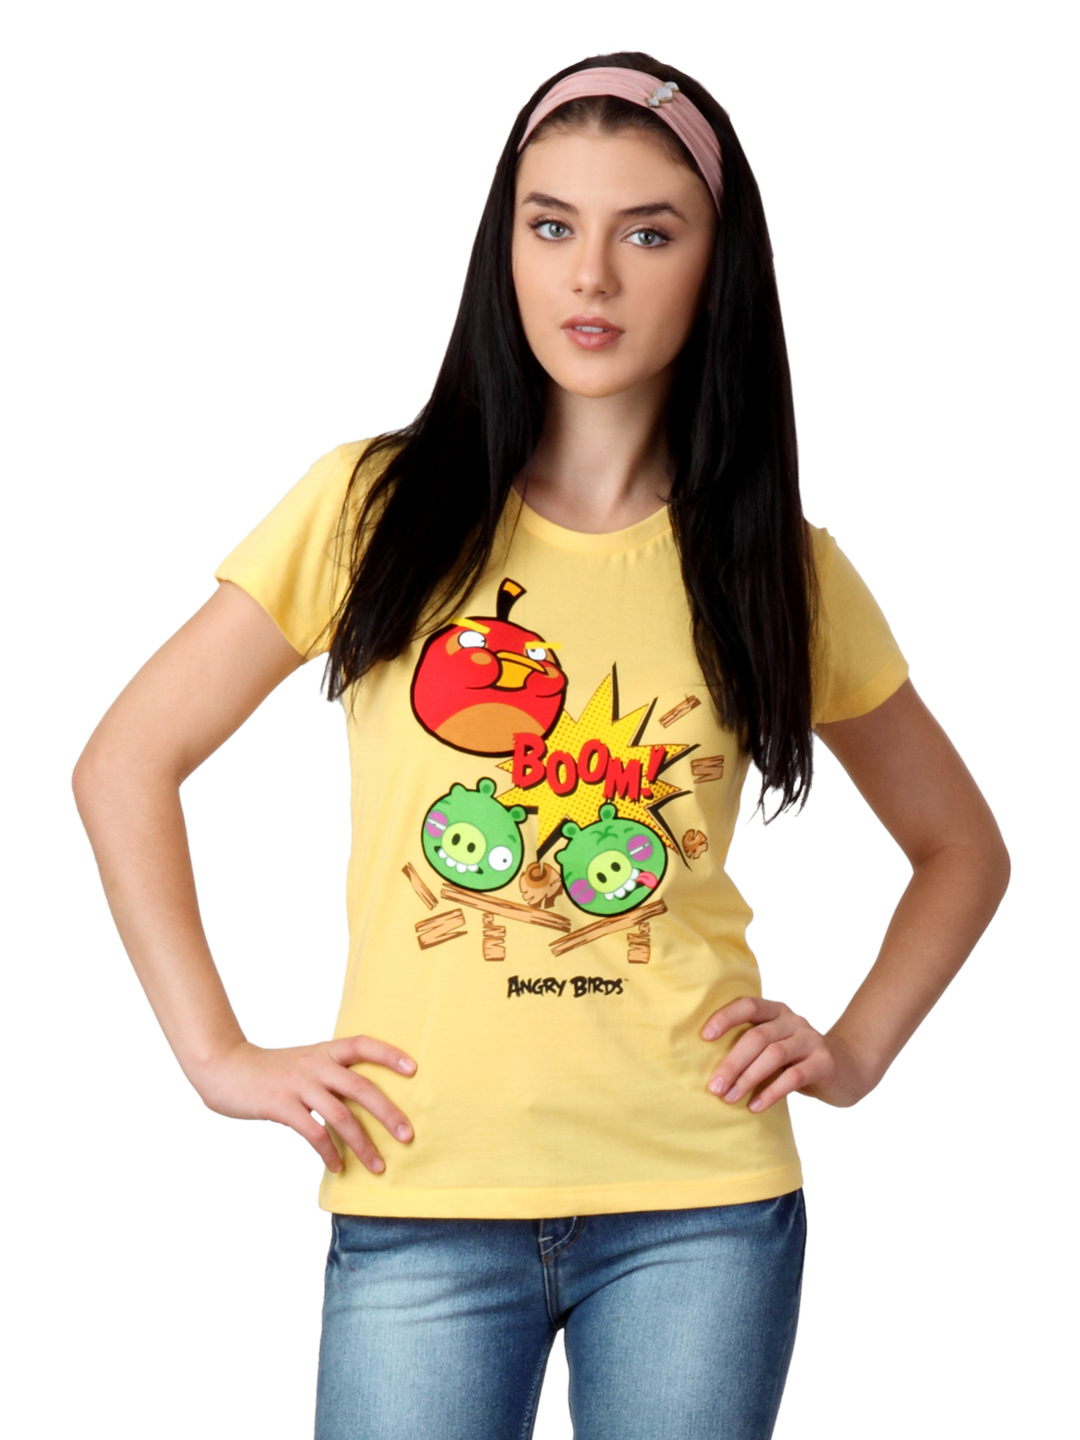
Angry Birds Women Yellow T-shirt
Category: Apparel / Topwear / Tshirts
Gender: Women
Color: Yellow
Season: Summer 2015
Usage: Casual